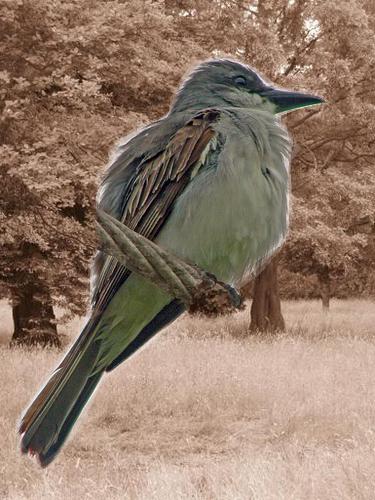
Bird species: Gray_Kingbird
Bird type: landbird
Background: land